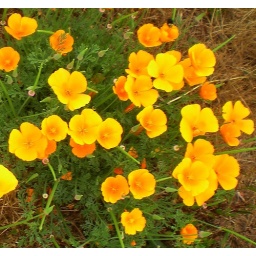
The California boy was heartened by these reminders of his home state at about the 4 mile point